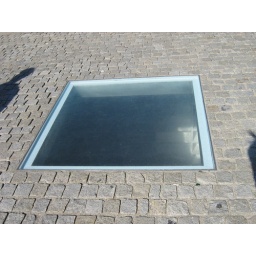
Looking through this plexiglass window, you will see a white room below ground with empty bookcases on each wall.